Charles J. Lanman

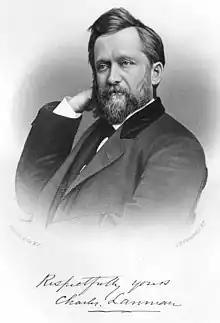
Engraving of his son, Charles Lanman

On March 19, 1819, Lanman was married to Marie Jeanne Guie (1801–1879), a native of Canada who was a daughter of Antoine Francois Guie and Mary Angelica ( Bourdeau) Guie. Together, they were the parents of nine children, seven daughters and two sons, of whom the following survived to adulthood: